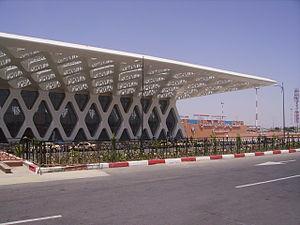
Photographie de l'aéroport Menara de Marrakech. A gauche le nouveau terminal 1 de 2008. A droite le terminal 2 de 2005.